Roger Hendricks Simon

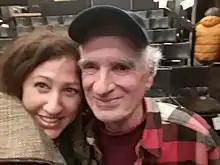

Roger Hendricks Simon (born October 21, 1942) is an American theater and film actor, producer, and director. He is best known for his roles as Bernie Jacobs in and Fergal O'Reilly in Love in Kilnerry and Mac in Linoleum (opposite Jim Gaffigan, Tony Shalhoub and Rhea Seehorn). He is a graduate and founding member of Robert Brustein's Yale Repertory Company. Simon went on to direct London's Royal Court Theatre, Dublin's Abbey Theatre, Edinburgh Festival, the Lincoln Center, the Brooklyn Academy of Music, the Roundabout Theater, the Juilliard Opera, the Los Angeles Theatre Center, the Williamstown Theatre Festival, the O'Neill Playwrights Conference, the Folger Shakespeare Group, Metromedia and BBC Television. He is Founding Artistic Director of The Simon Studio in NYC in 1978 and the Founding Artistic Director of L.A. Classical Theatre Lab in 1990, a member and moderator of the Actors Studio Playwrights and Directors Unit in NYC 1991 - 2023 -